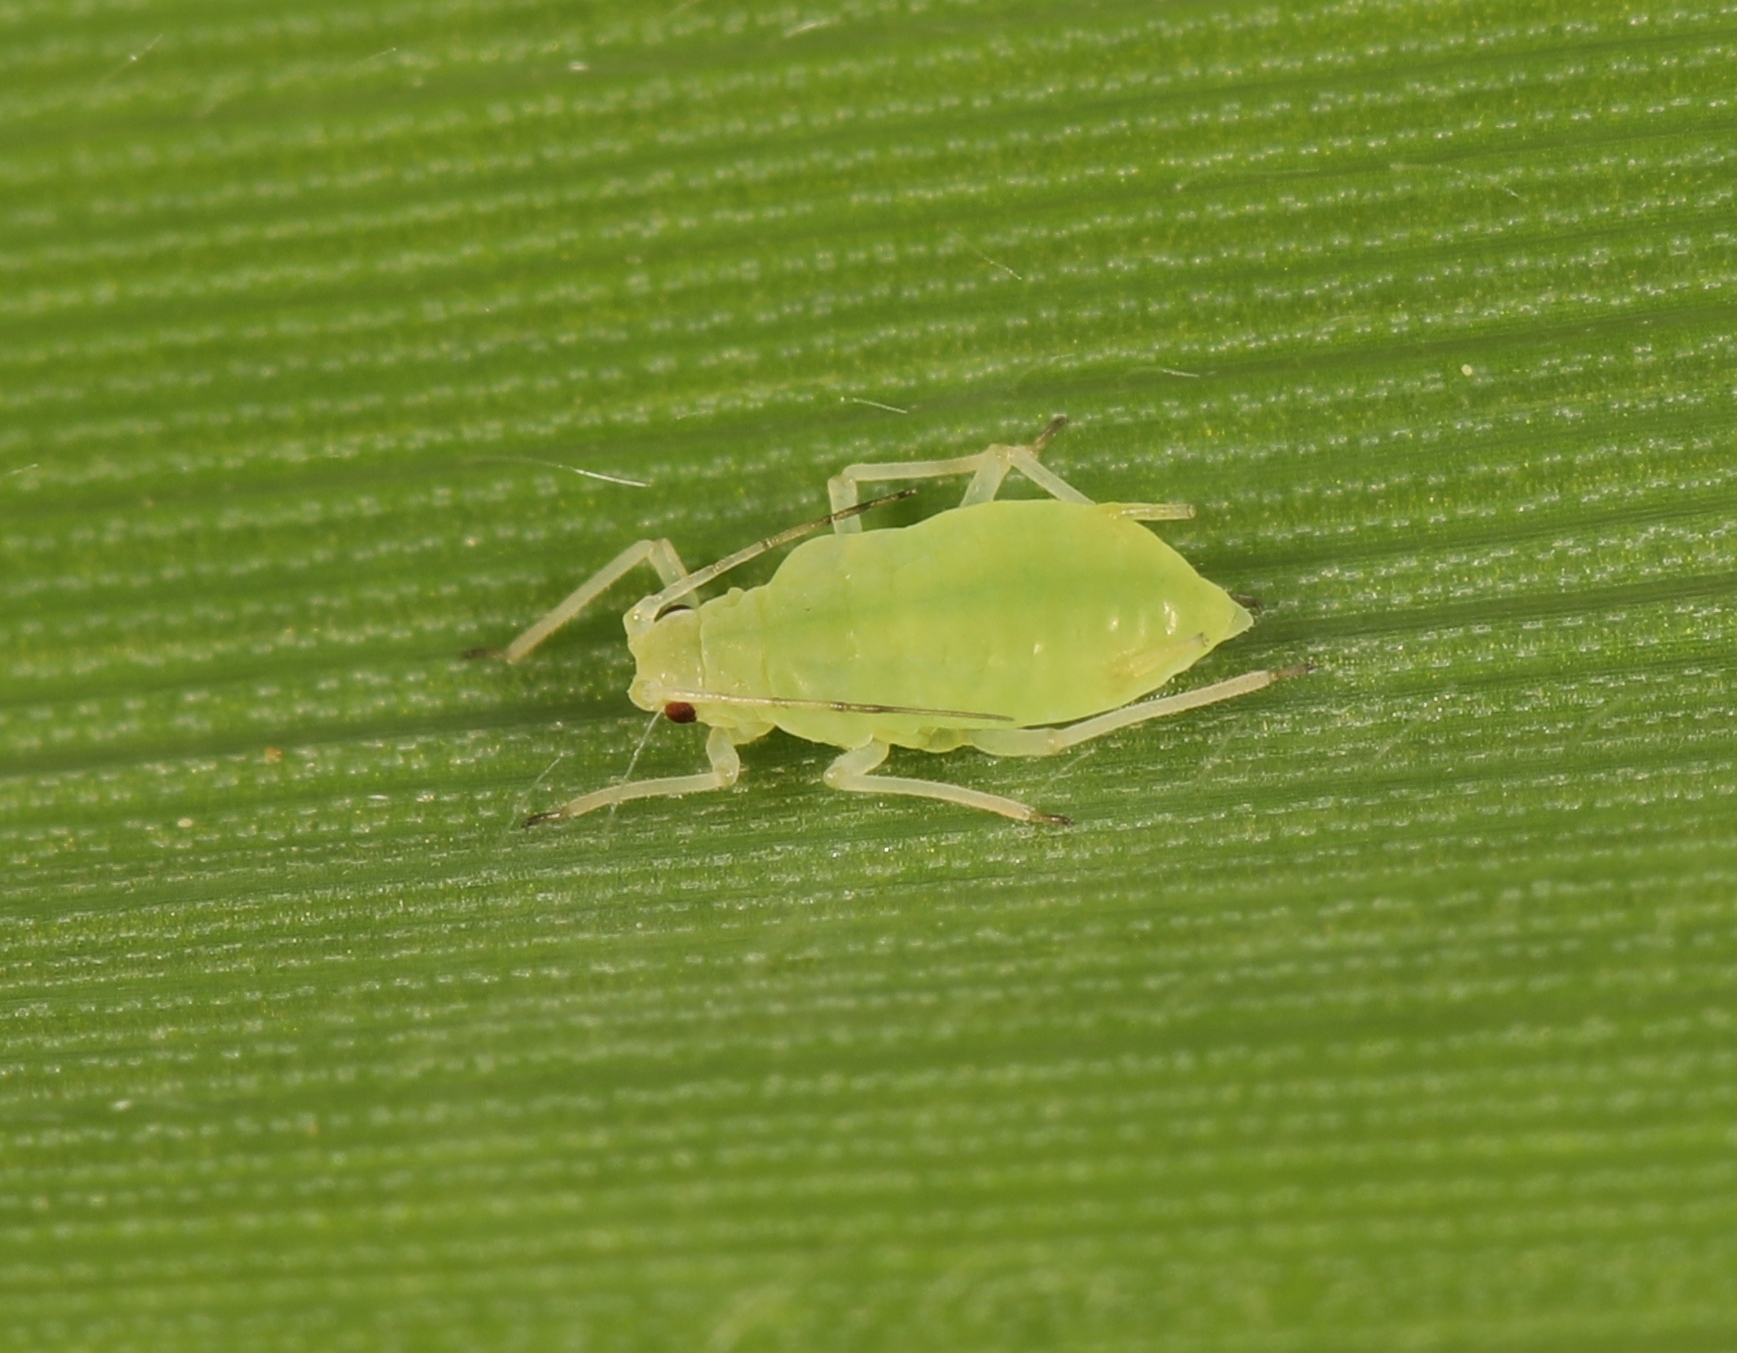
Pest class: rose_grain_aphid